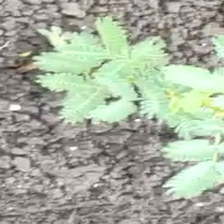
Weed species: Dwarf_cassia_(Chamaecrista pumila)